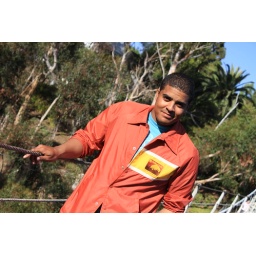
Wire bridge in San Diego, right down the street from Balboa Park. Rights going to Angel!